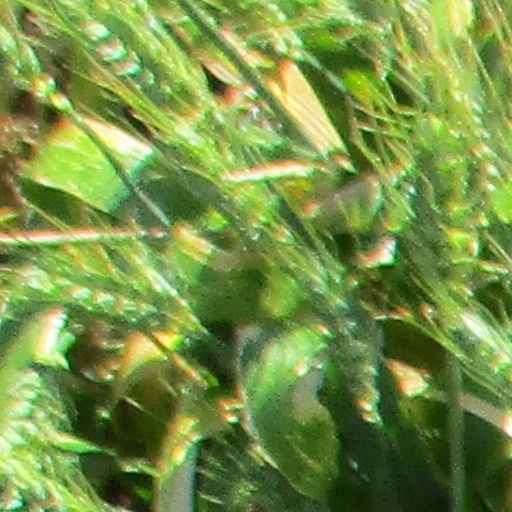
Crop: wheat